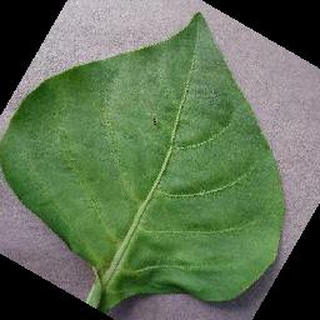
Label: healthy_bell_pepper